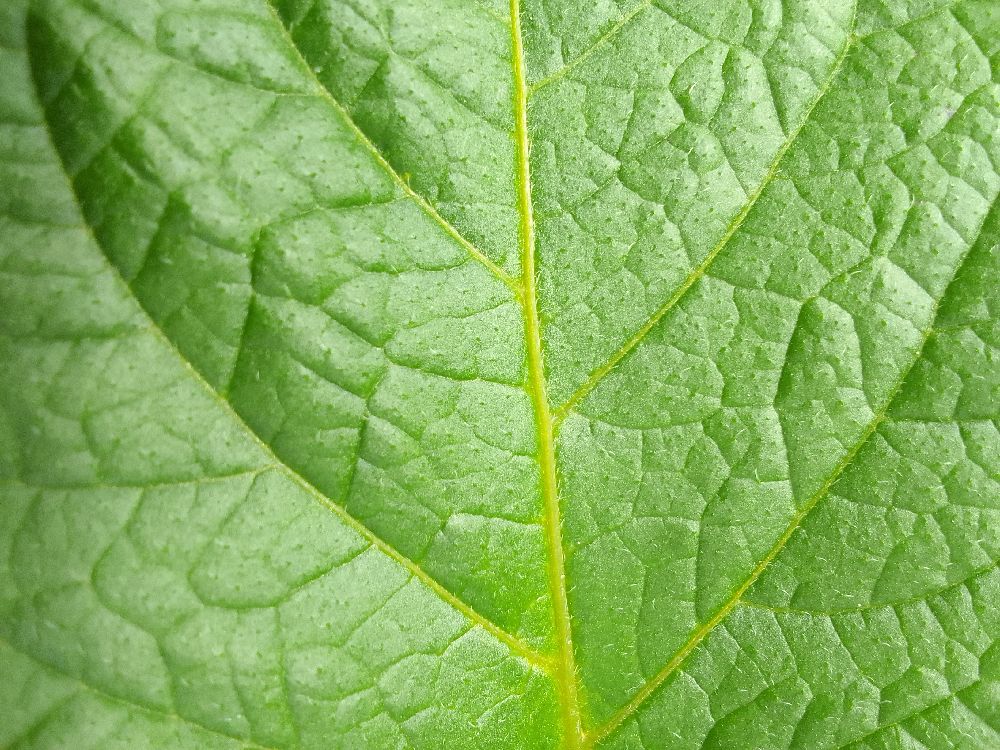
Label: Healthy